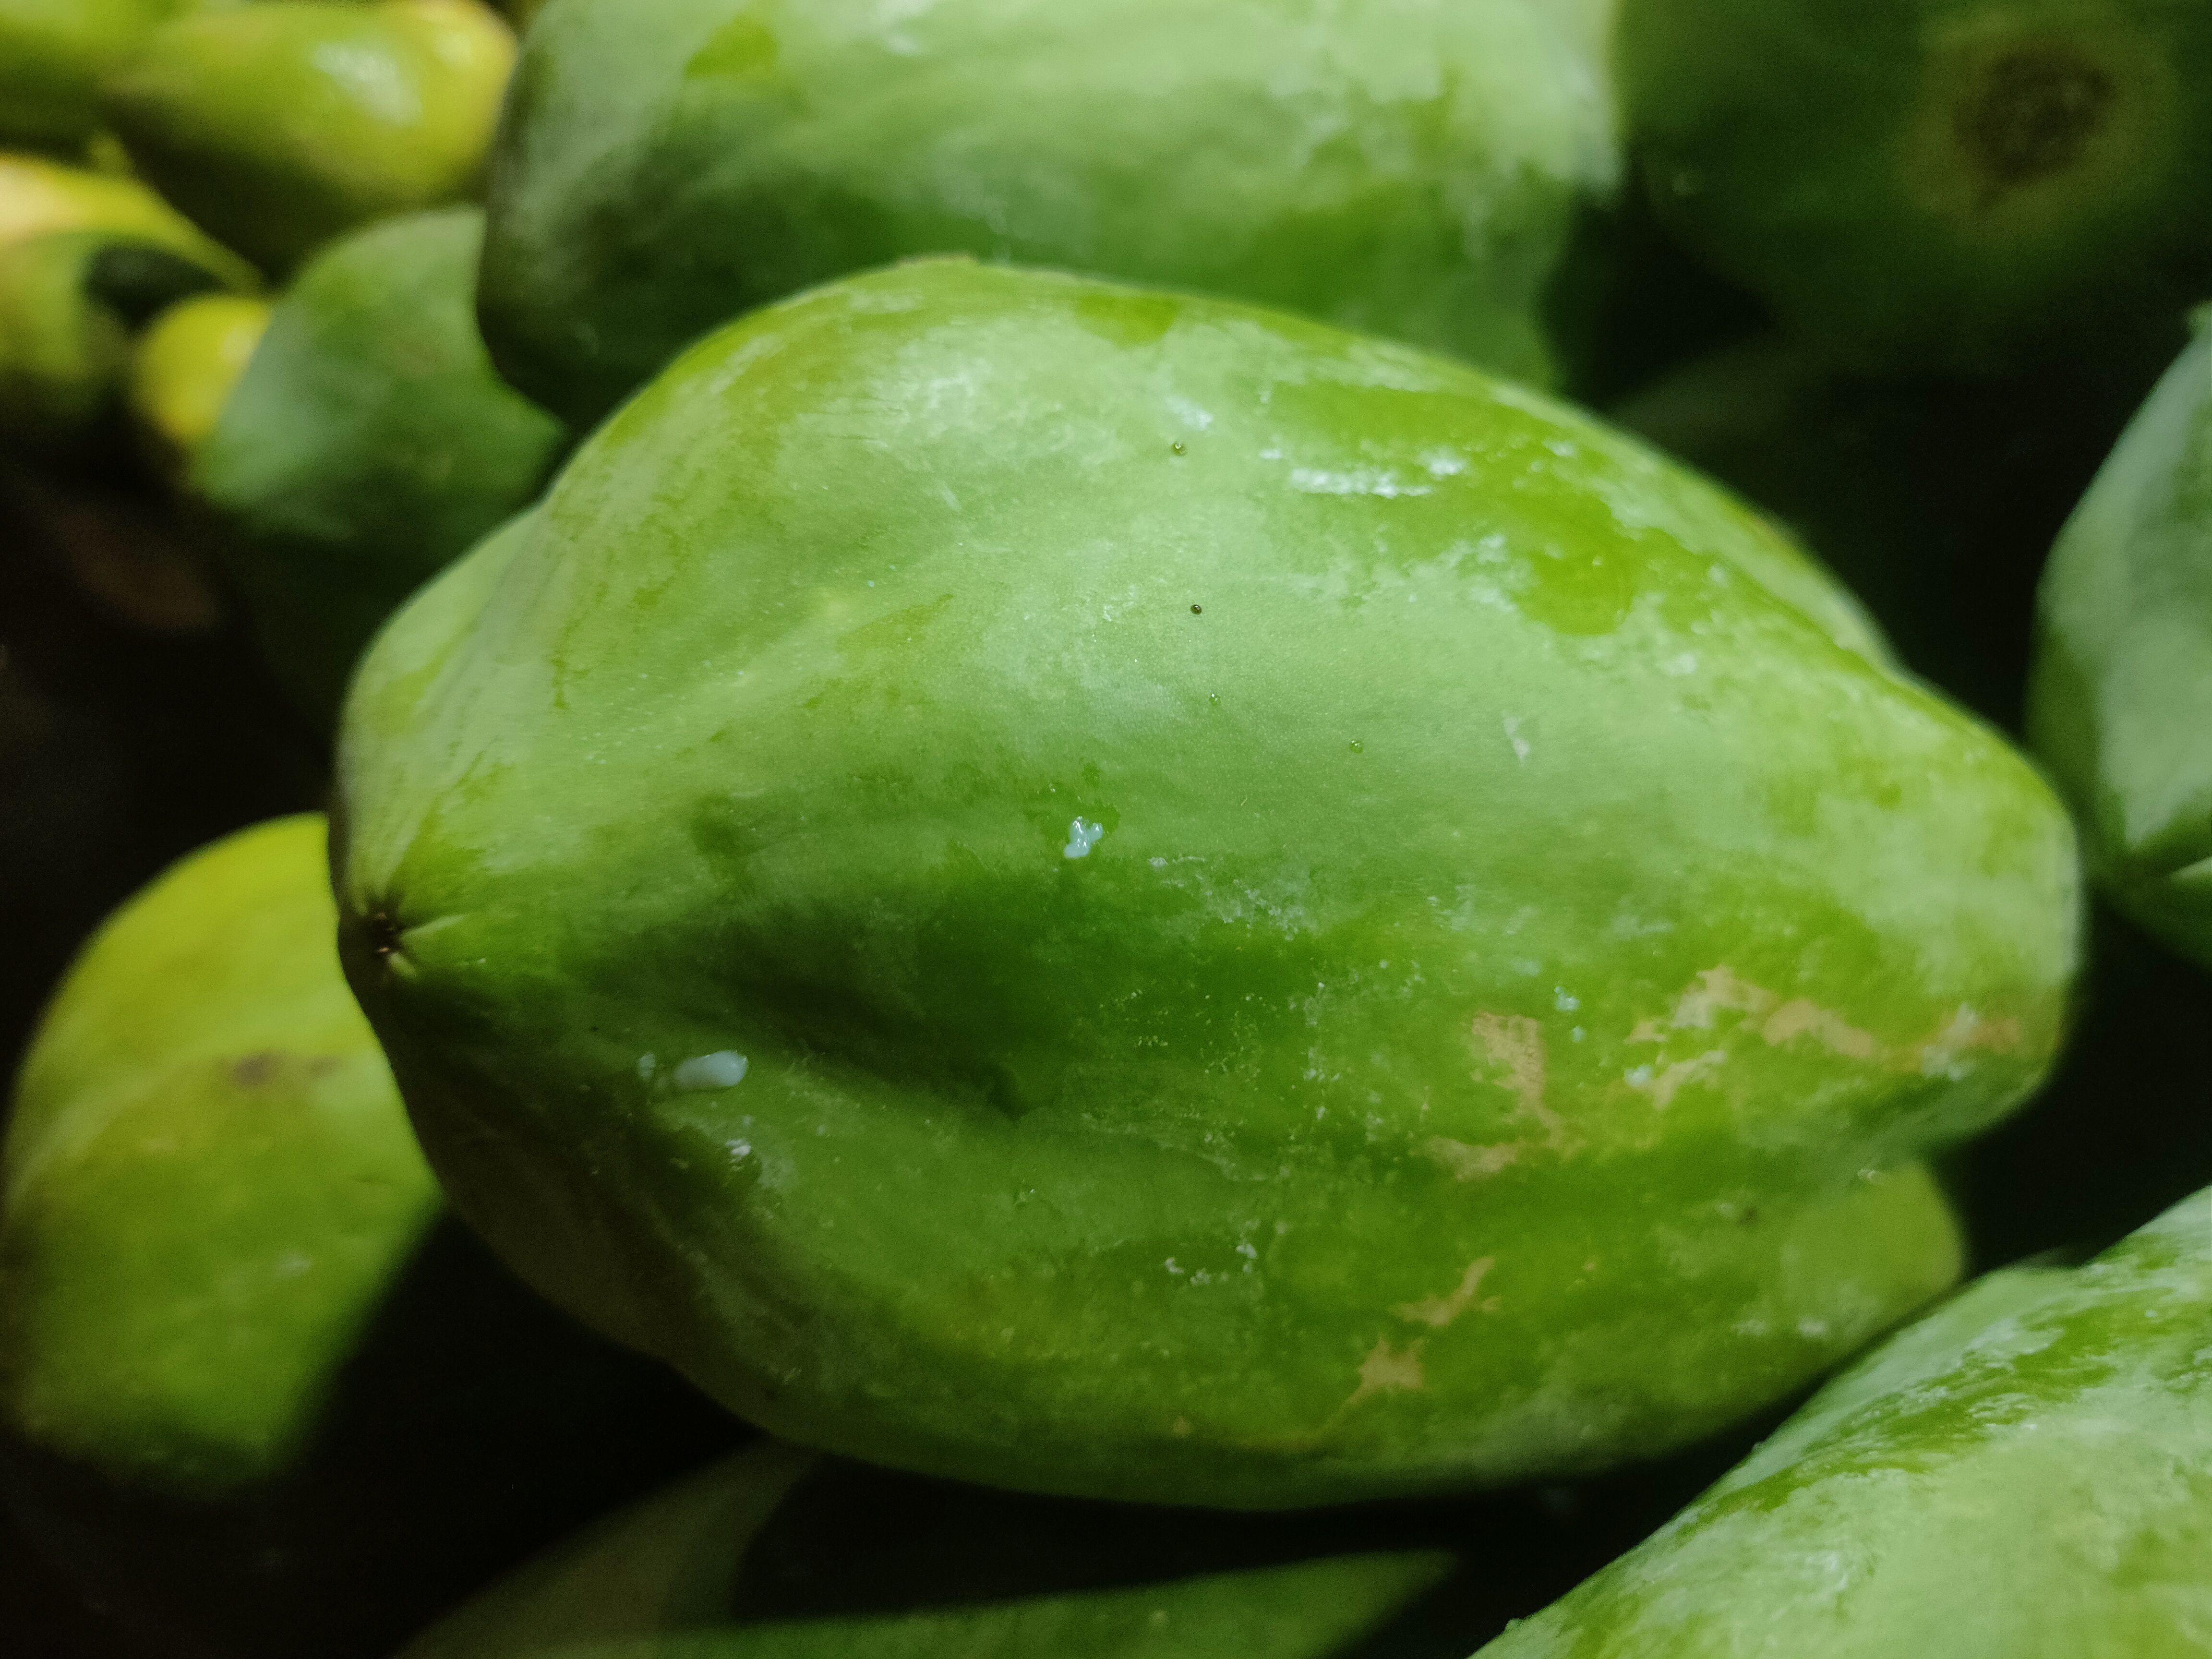
Label: Carica Papaya